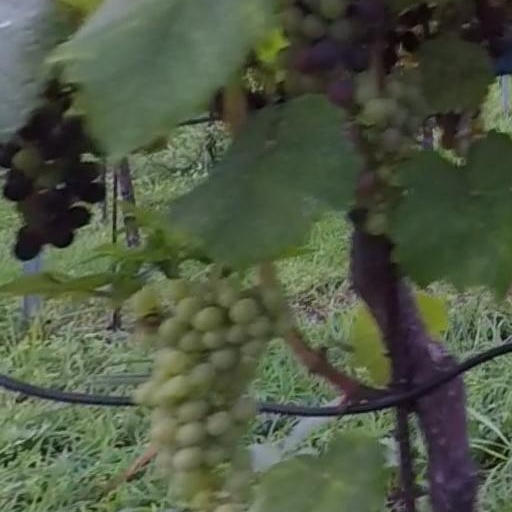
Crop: grape